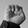
ASL letter: E